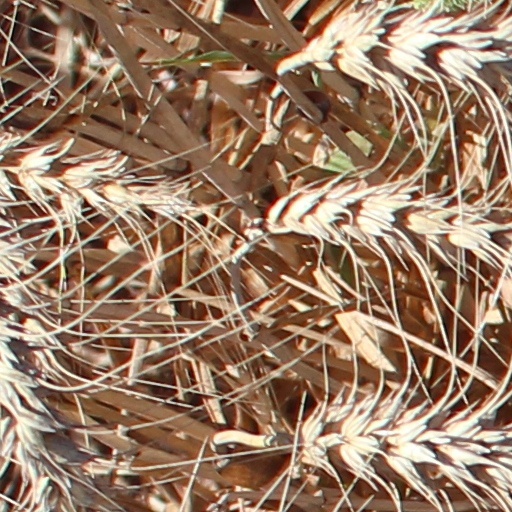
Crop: wheat